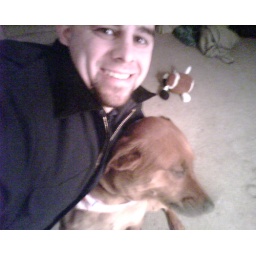
I'm in yer house walkin yer dog